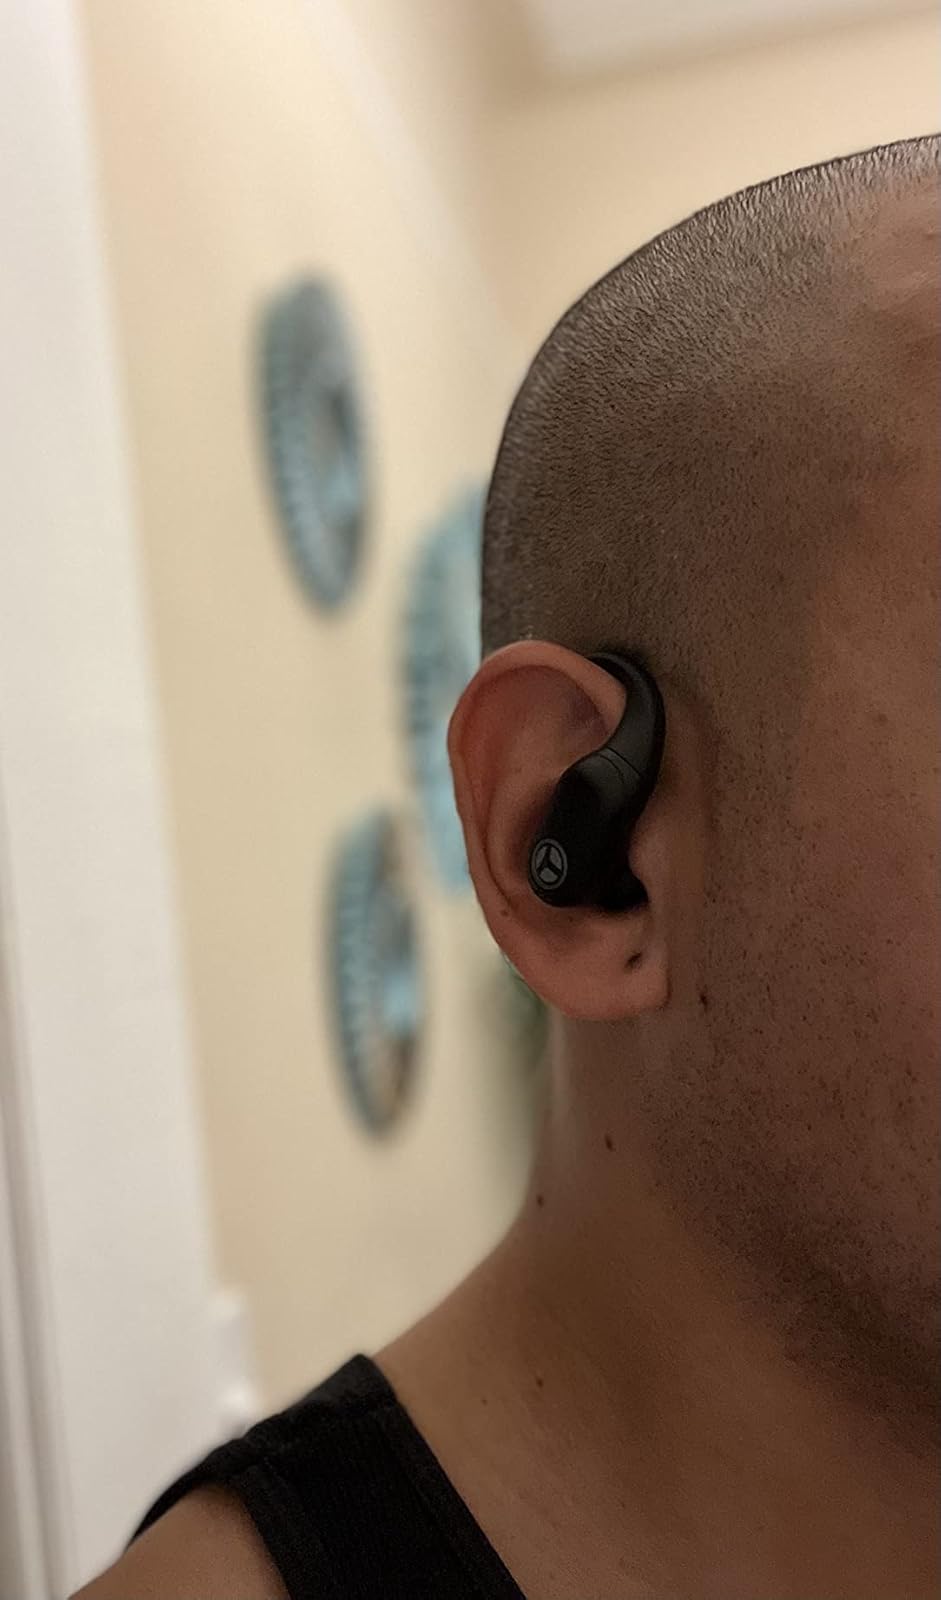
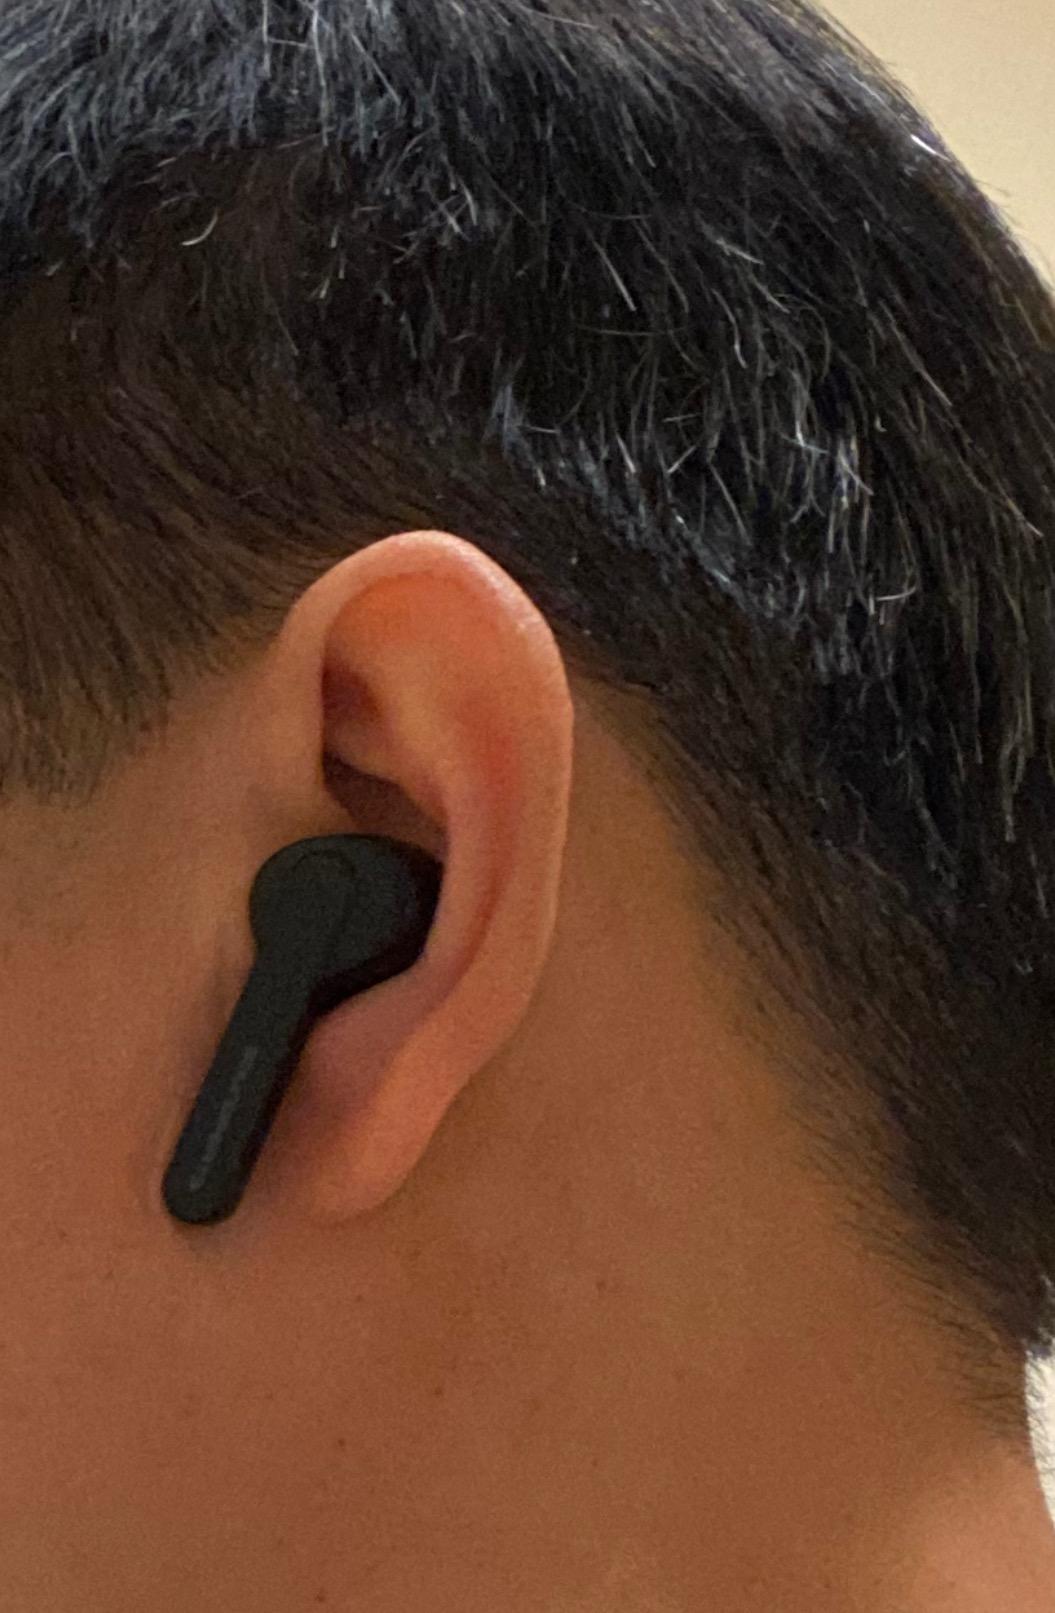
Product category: earbuds
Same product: no